Timeline of Occupy Oakland

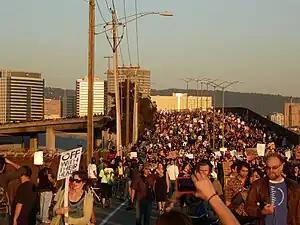
One of the marches to the Port of Oakland on November 2, 2011

The following is a timeline of Occupy Oakland (sometimes called OO or #OO) which began on Monday, October 10, 2011, as an occupation of Frank H. Ogawa Plaza located in front of Oakland City Hall in downtown Oakland, and is an ongoing demonstration. It is allied with Occupy Wall Street, which began in New York City on September 17, 2011, and is one of several "Occupy" protest sites in the San Francisco Bay Area. Other sites include Occupy San Francisco and Occupy San Jose.